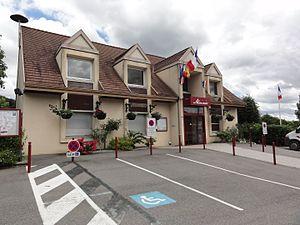
Richardménil (M-et-M) mairie
Richardménil est une commune française située dans le département de Meurthe-et-Moselle en région Grand Est, près de Nancy.